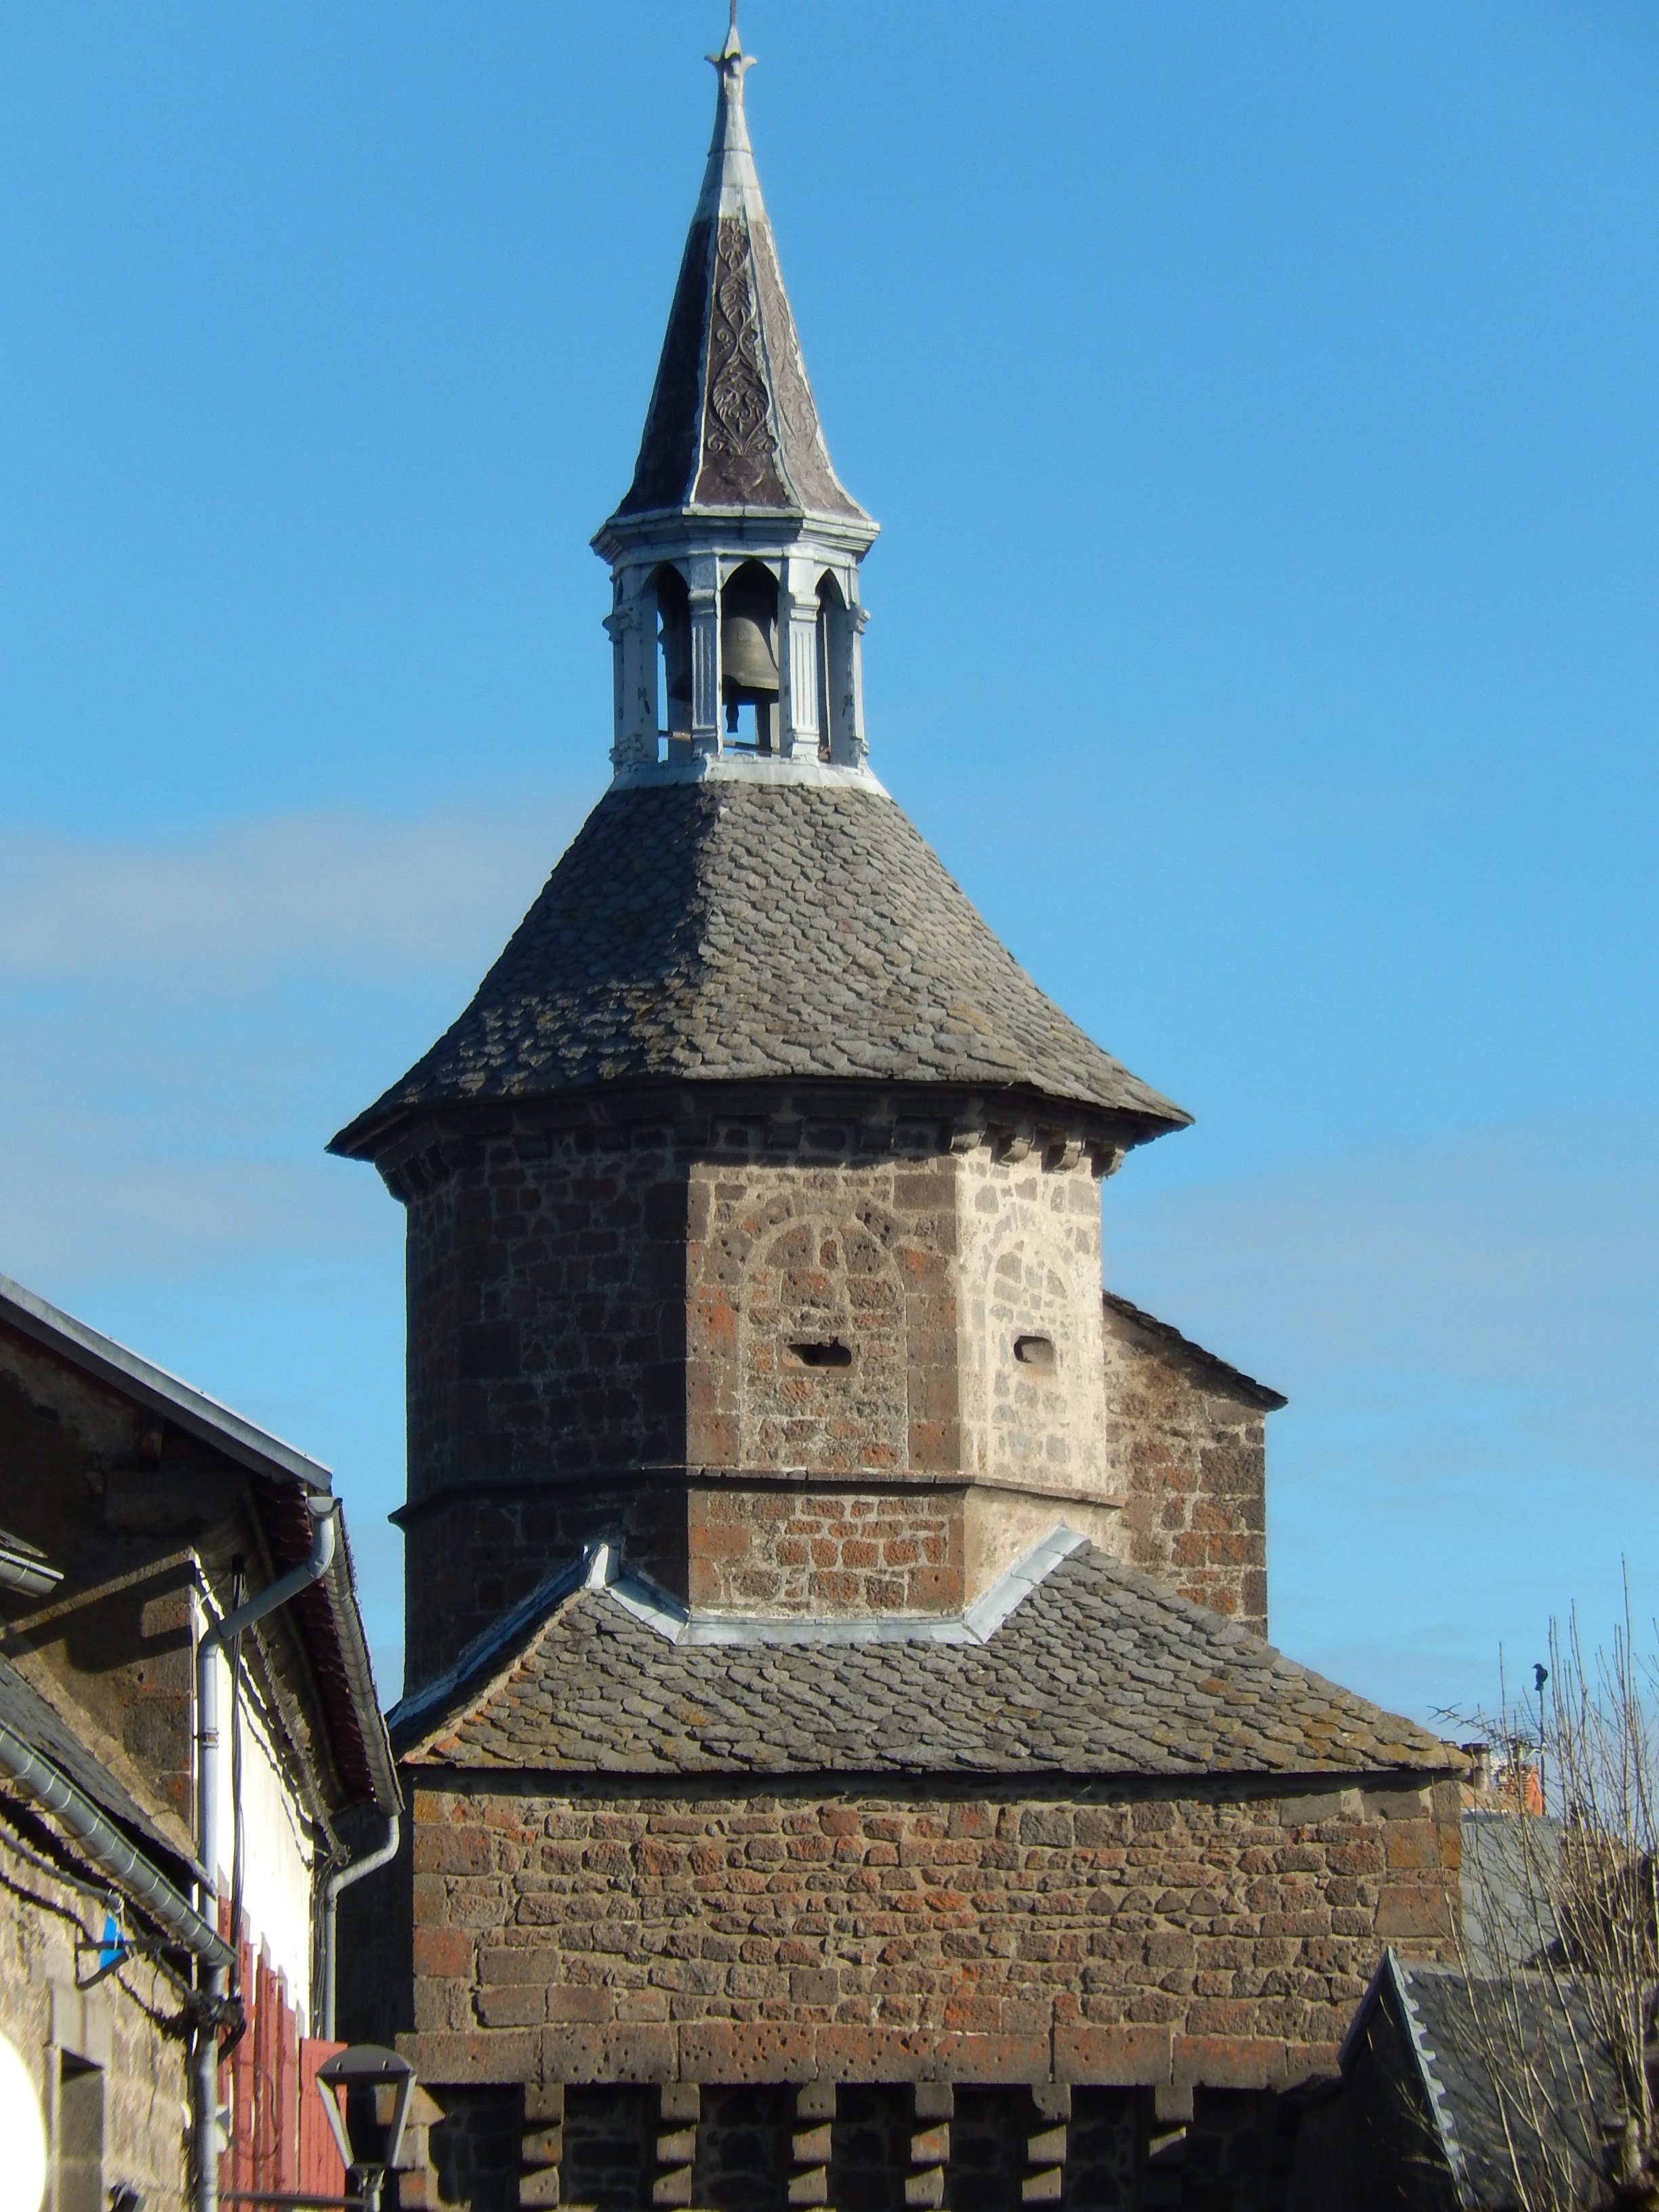
building, village, bell, tower, church, cathedral, chapel, place of worship, bell tower, auvergne, spire, steeple, monastery, the tower, spanish missions in california, besse